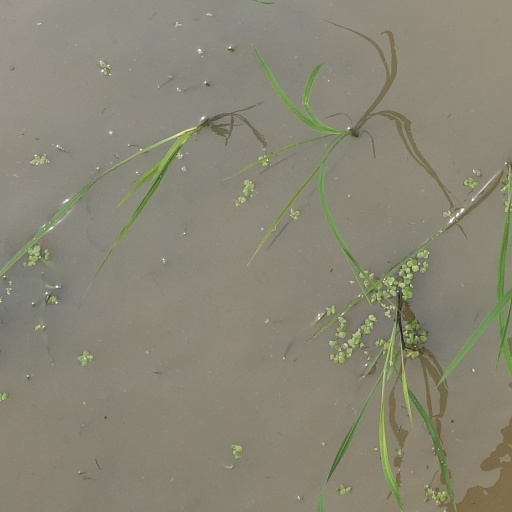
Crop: rice